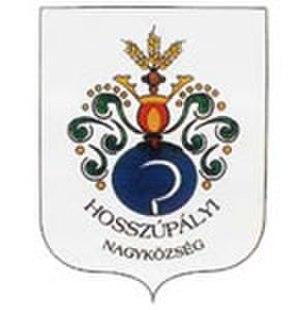
Hosszúpályi est une ville et une commune du comitat de Hajdú-Bihar en Hongrie.